Sher Khan Nashir

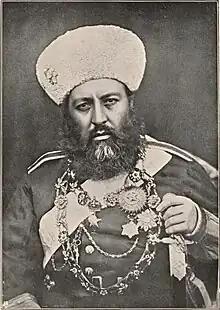
Abdur Rahman Khan

Born as the son of the Khan of the Nasher clan of Ghilji Kharoti Pashtuns, he left Ghazni in the early 20th century as the Nasher family was exiled by the ruling Durrani King Amir Abdur Rahman Khan in order to weaken his nemesis.